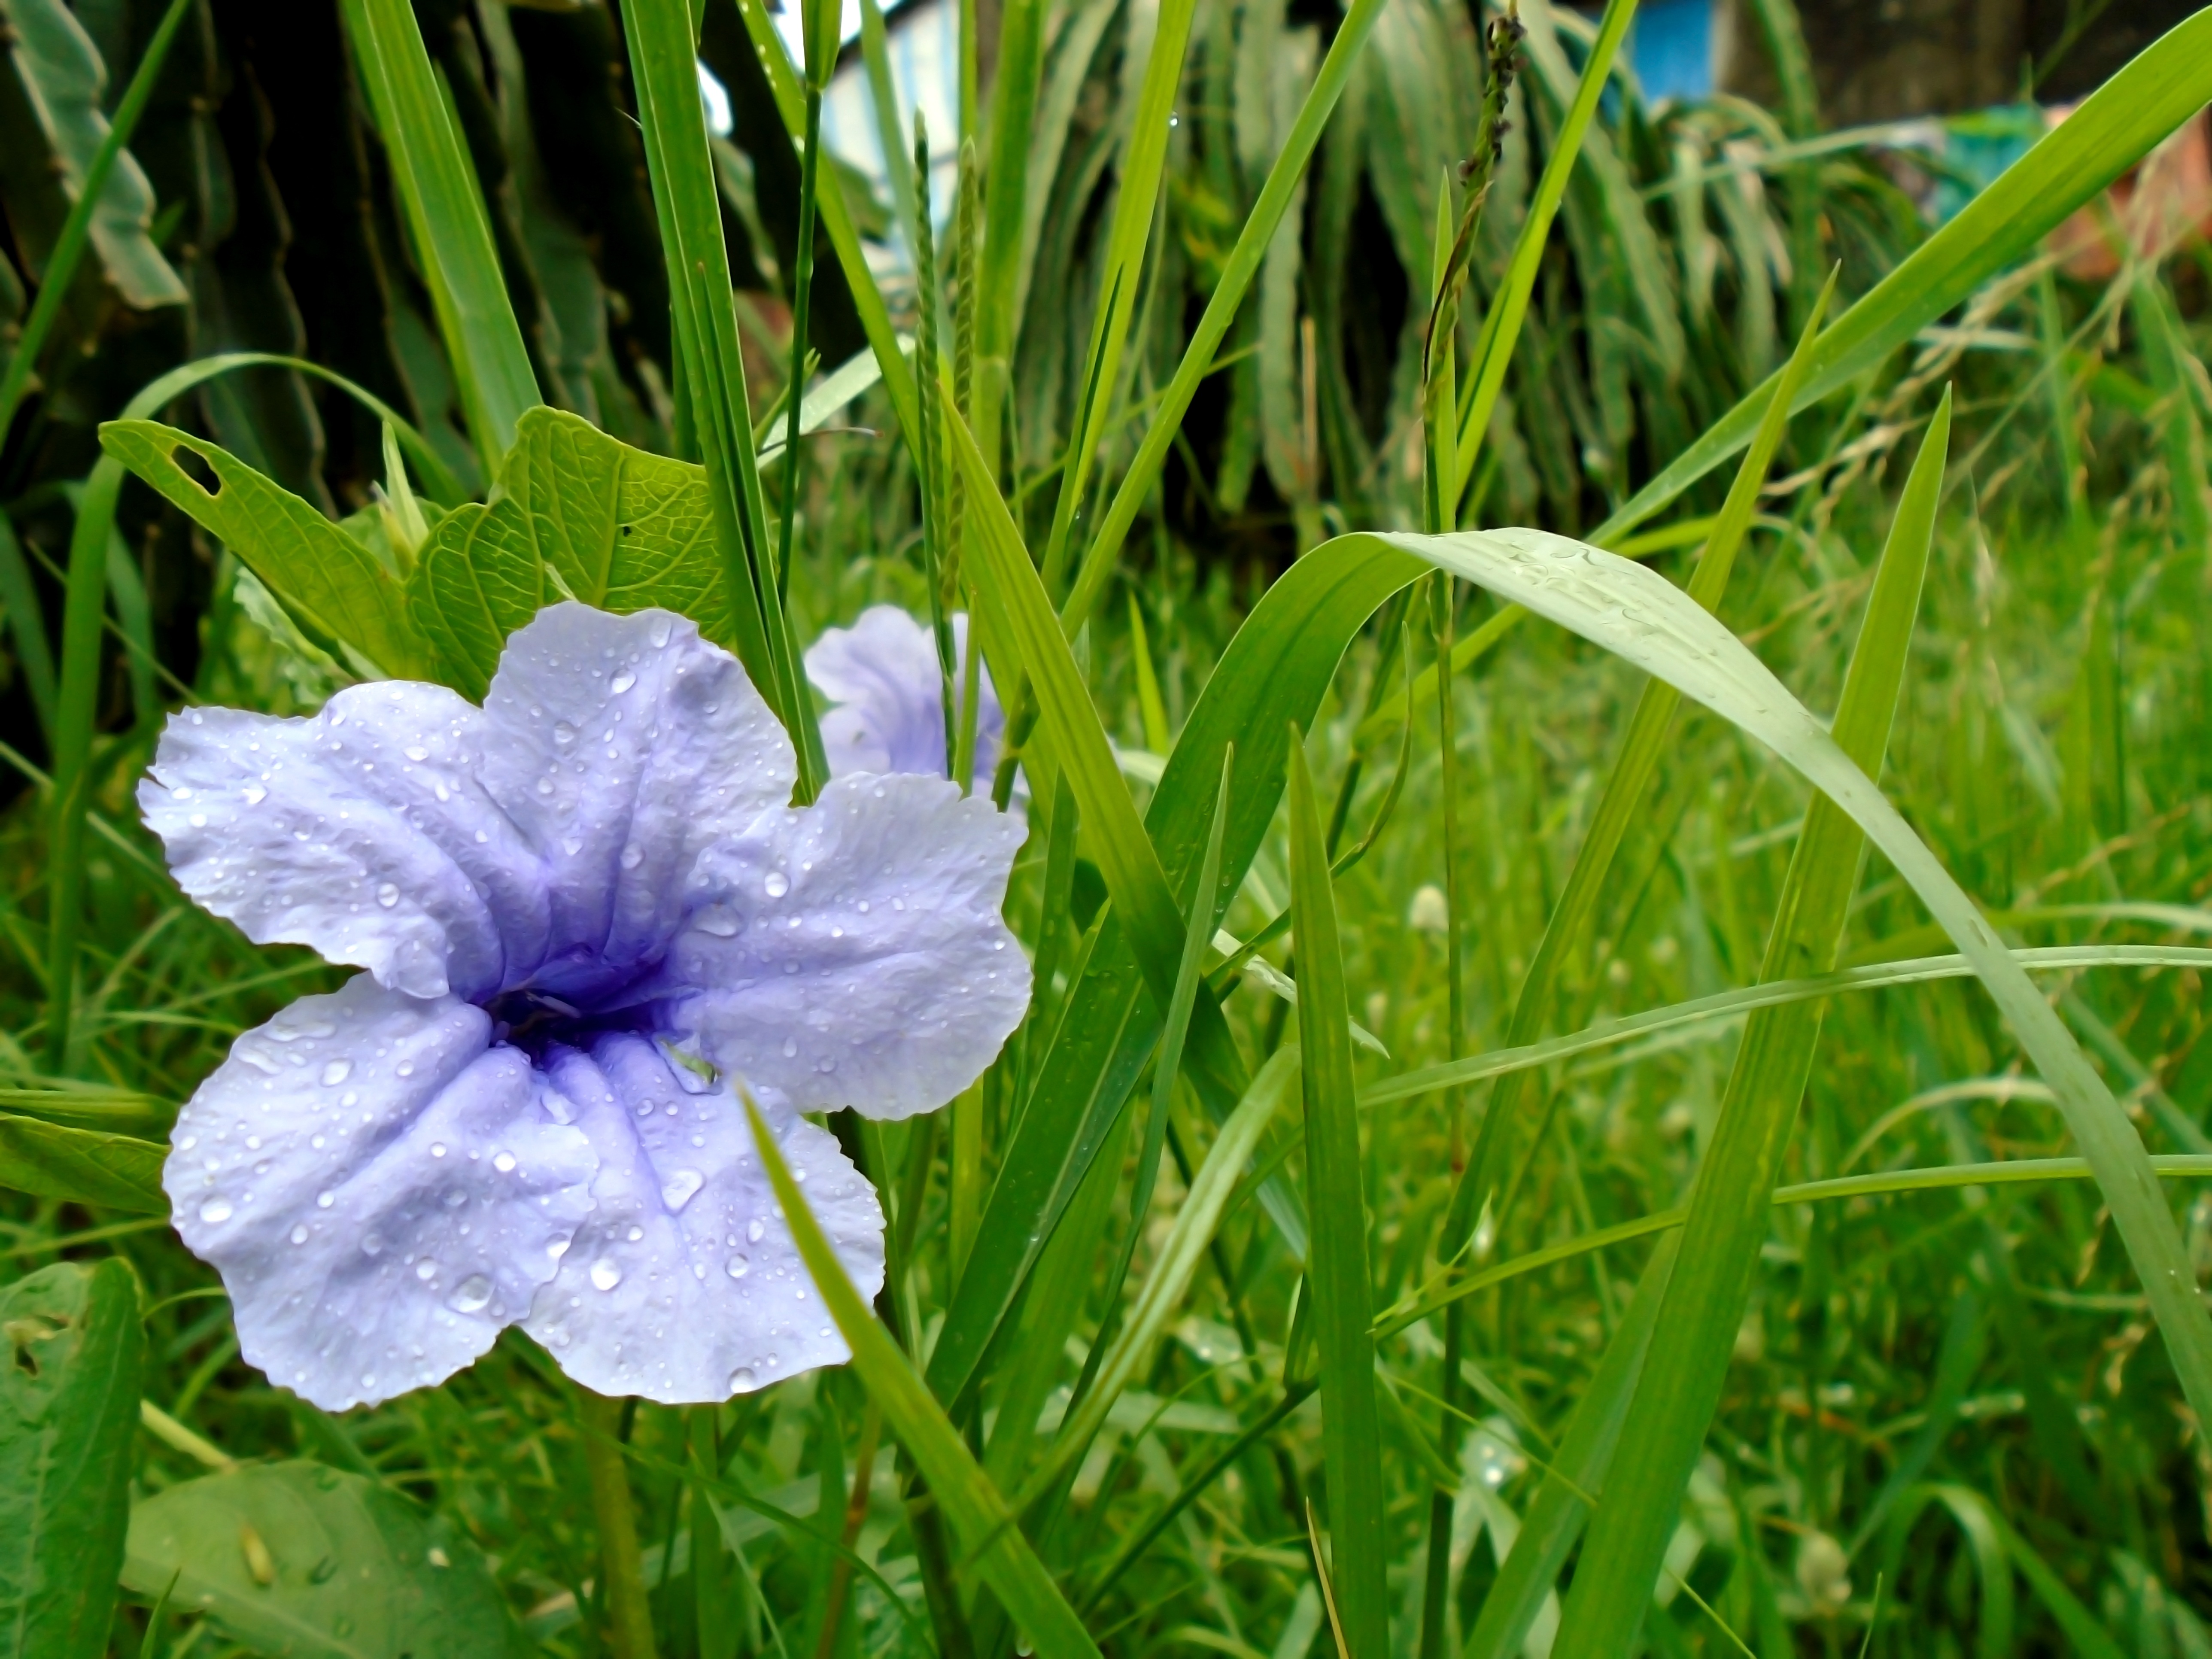
nature, grass, plant, field, lawn, meadow, leaf, flower, purple, green, natural, scenery, fresh, botany, blooming, garden, flora, wildflower, neck, wildflowers, nice, macro photography, flowering plant, the fence, the park, light wind, many color, flowers bloom, grass family, land plant